Swiss Associates

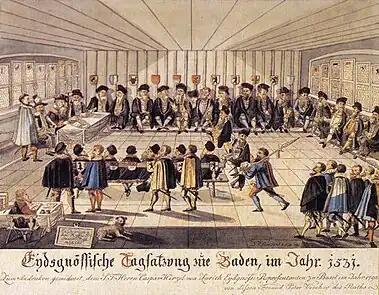
Artwork depicting the Federal Diet, also known as the "Tagsatzung"

As mentioned before, each associate had different relations with the Confederacy when compared to others. Associates were allied with the confederation in terms of military aid, though on occasion such aid was asymmetrical, as was the norm with European diplomacy at the time due to the complex shifting of alliances. What was always ensured was the enactment of duties, trade, justice, and mediation in terms of conflicts, that latter of which generally enforced by the Federal Diet, in which most associates had representatives in.